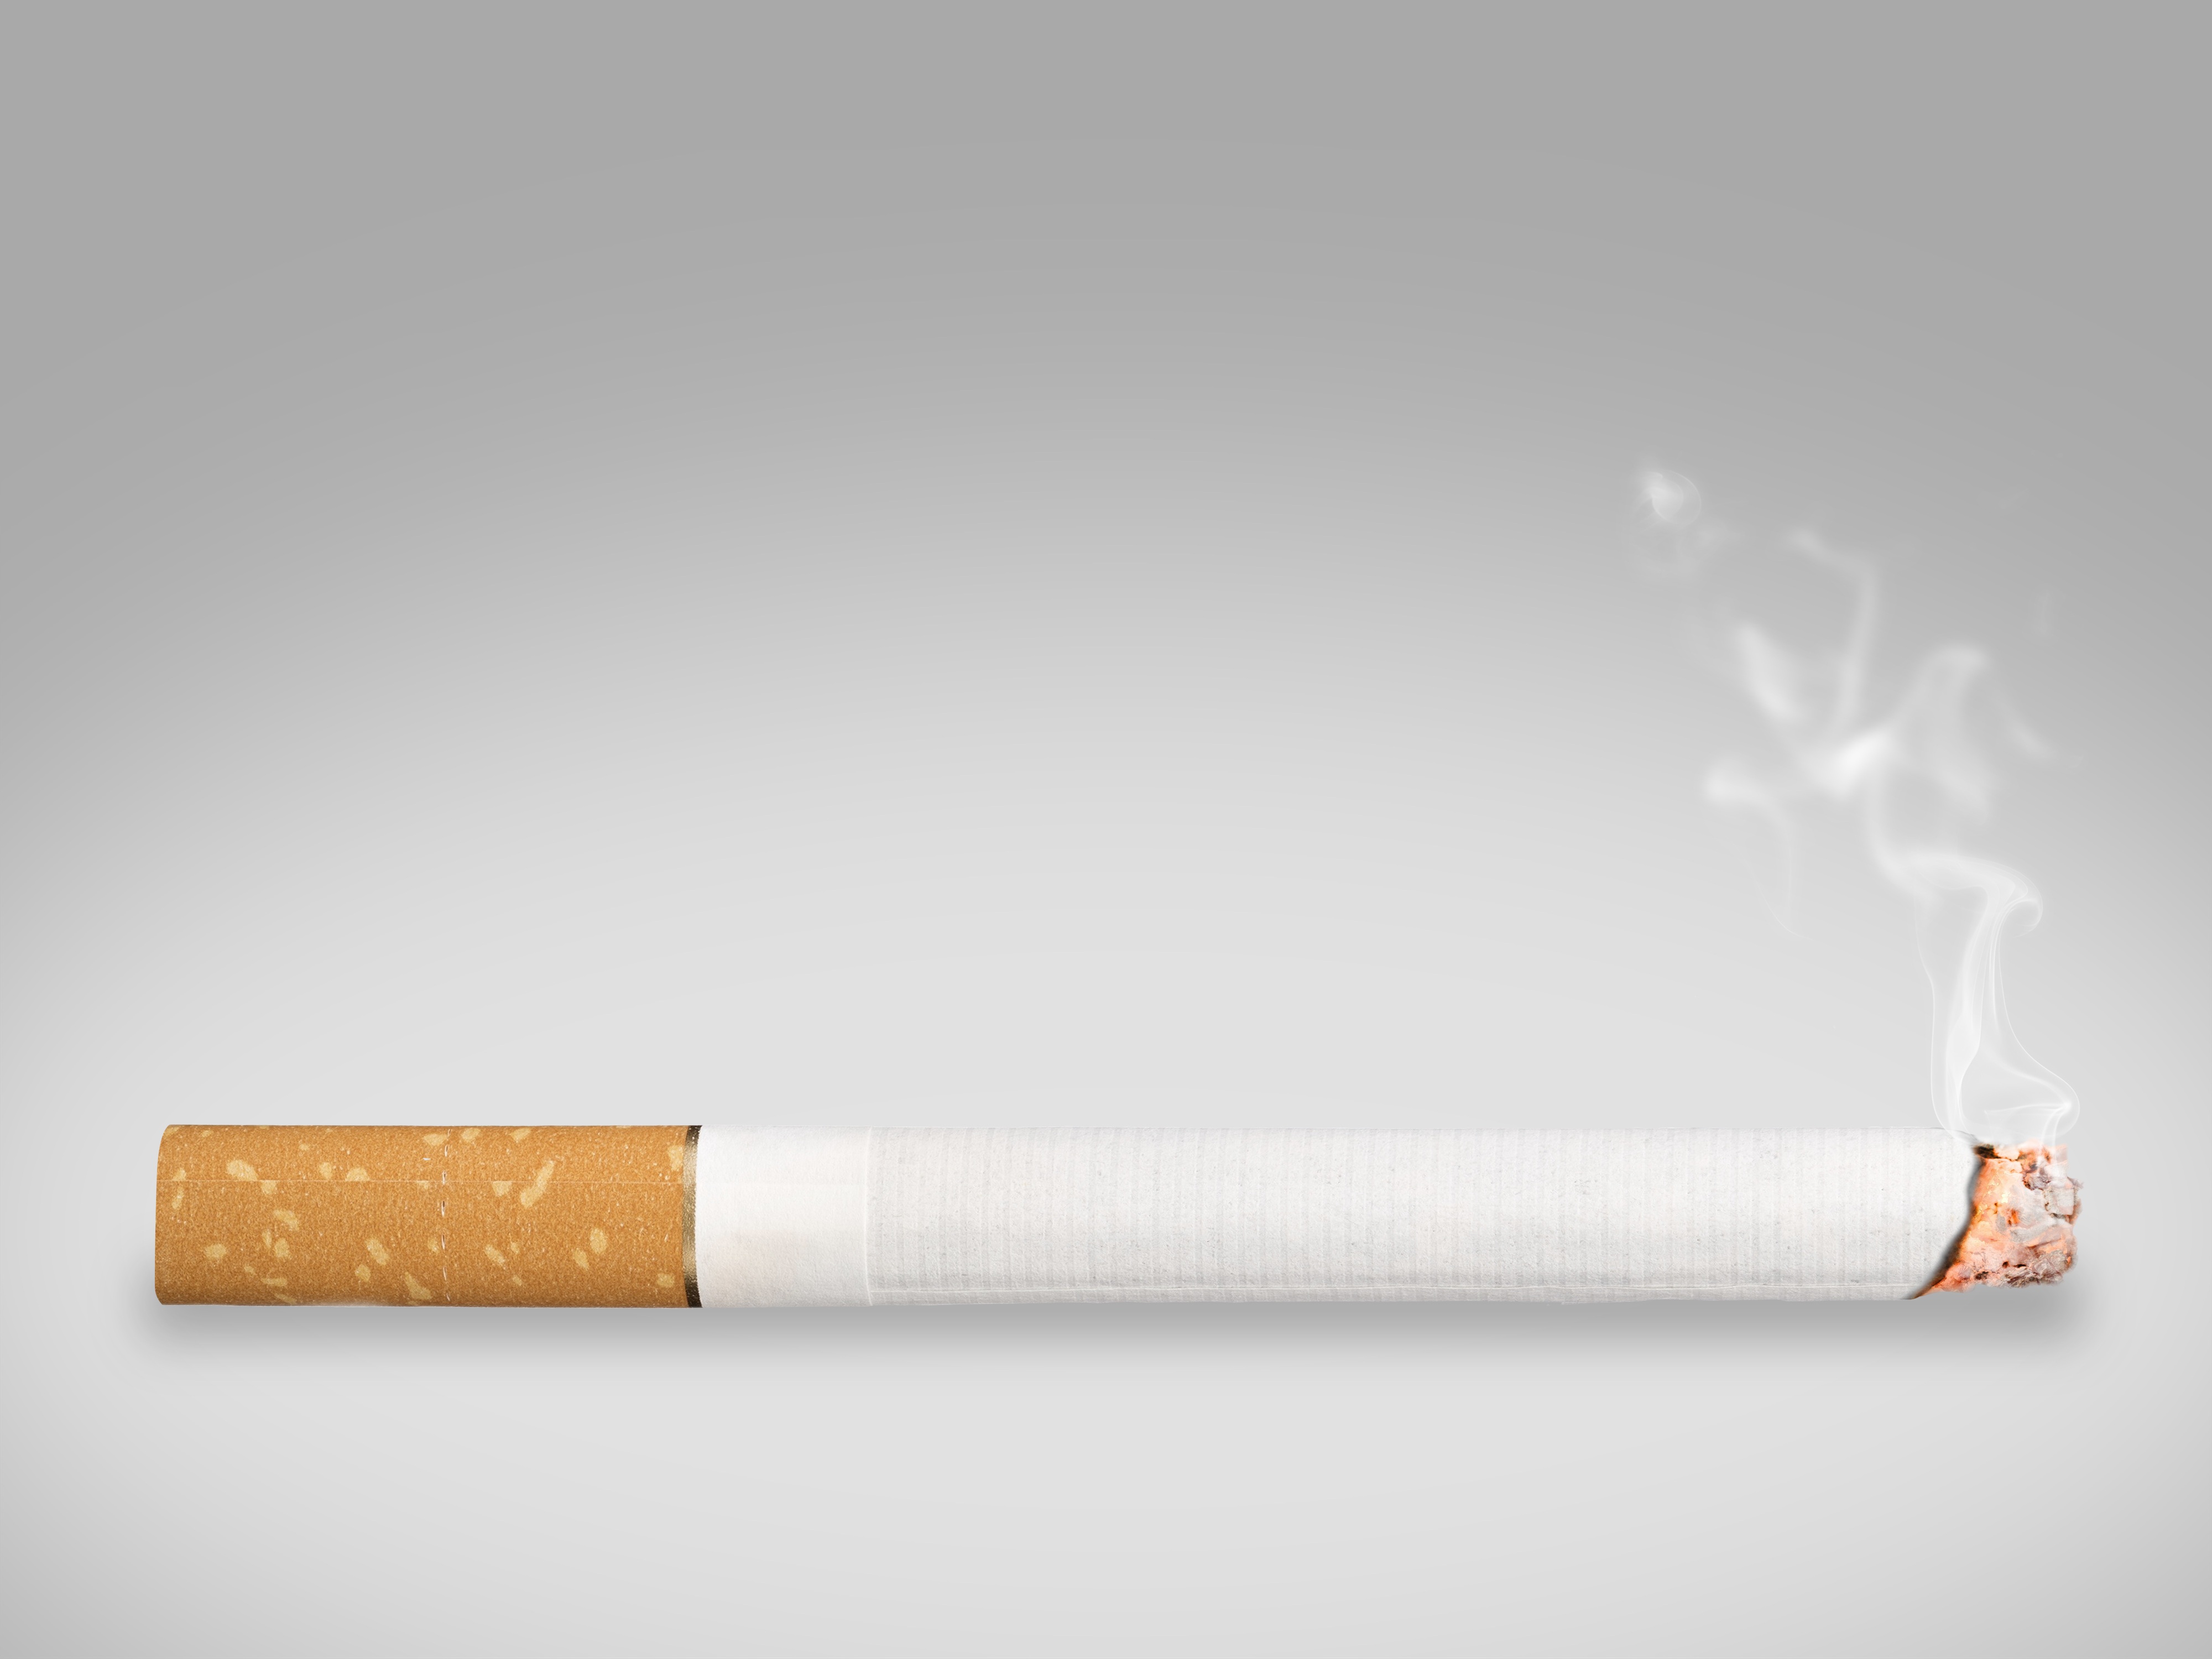
hand, smoke, smoking, dead, ash, cigarette, burn, product, cigar, addiction, benefit from, tobacco, unhealthy, fatal, highly addictive, lung cancer, fag, cant